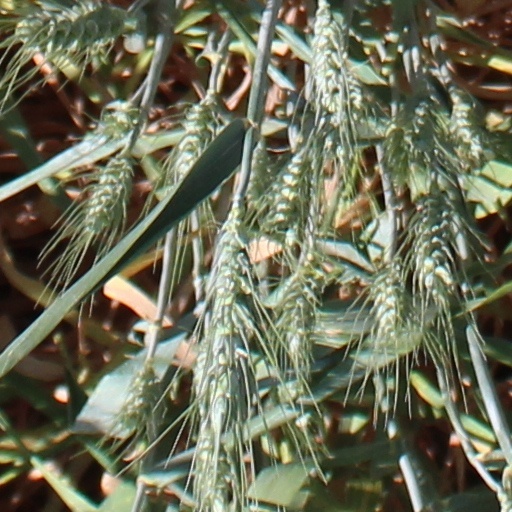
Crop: wheat